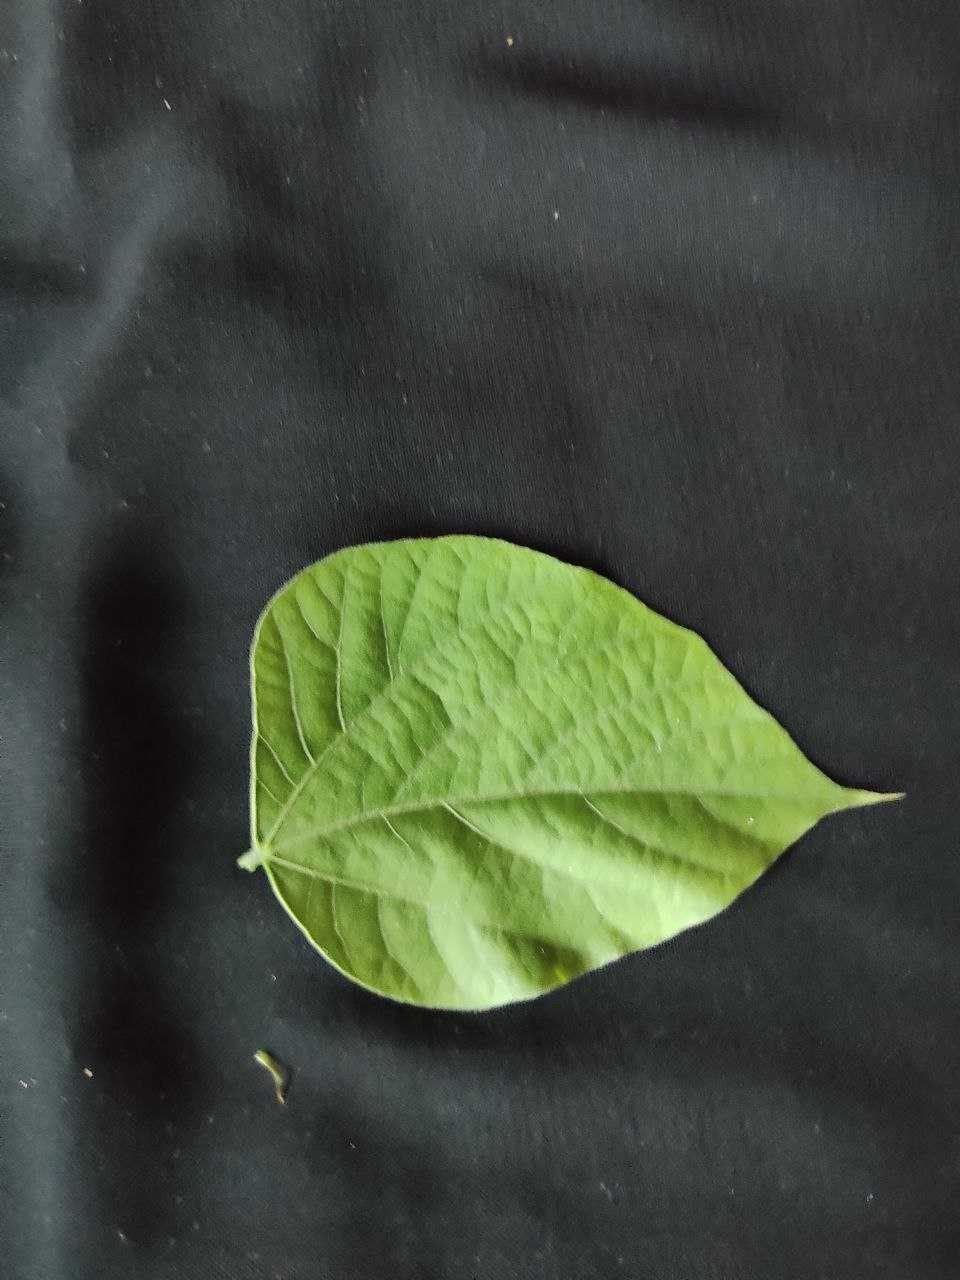
Crop: bean
Leaf condition: Fresh Leaf